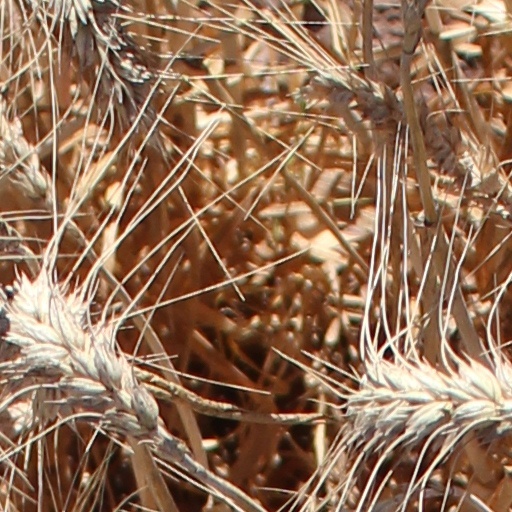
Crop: wheat